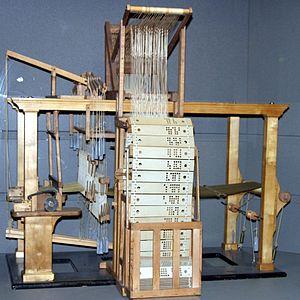
Musée des Arts et Métiers - maquette de la mécanique Jacquart de Jean Baptiste Falcon
Le musée des Arts et Métiers est un musée des sciences et des technologies, du Conservatoire national des arts et métiers, dans le 3ᵉ arrondissement de Paris. Labellisé « Musée de France » en 2002, c’est un musée de l'État placé sous la tutelle du ministère de l'Enseignement supérieur et de la Recherche.